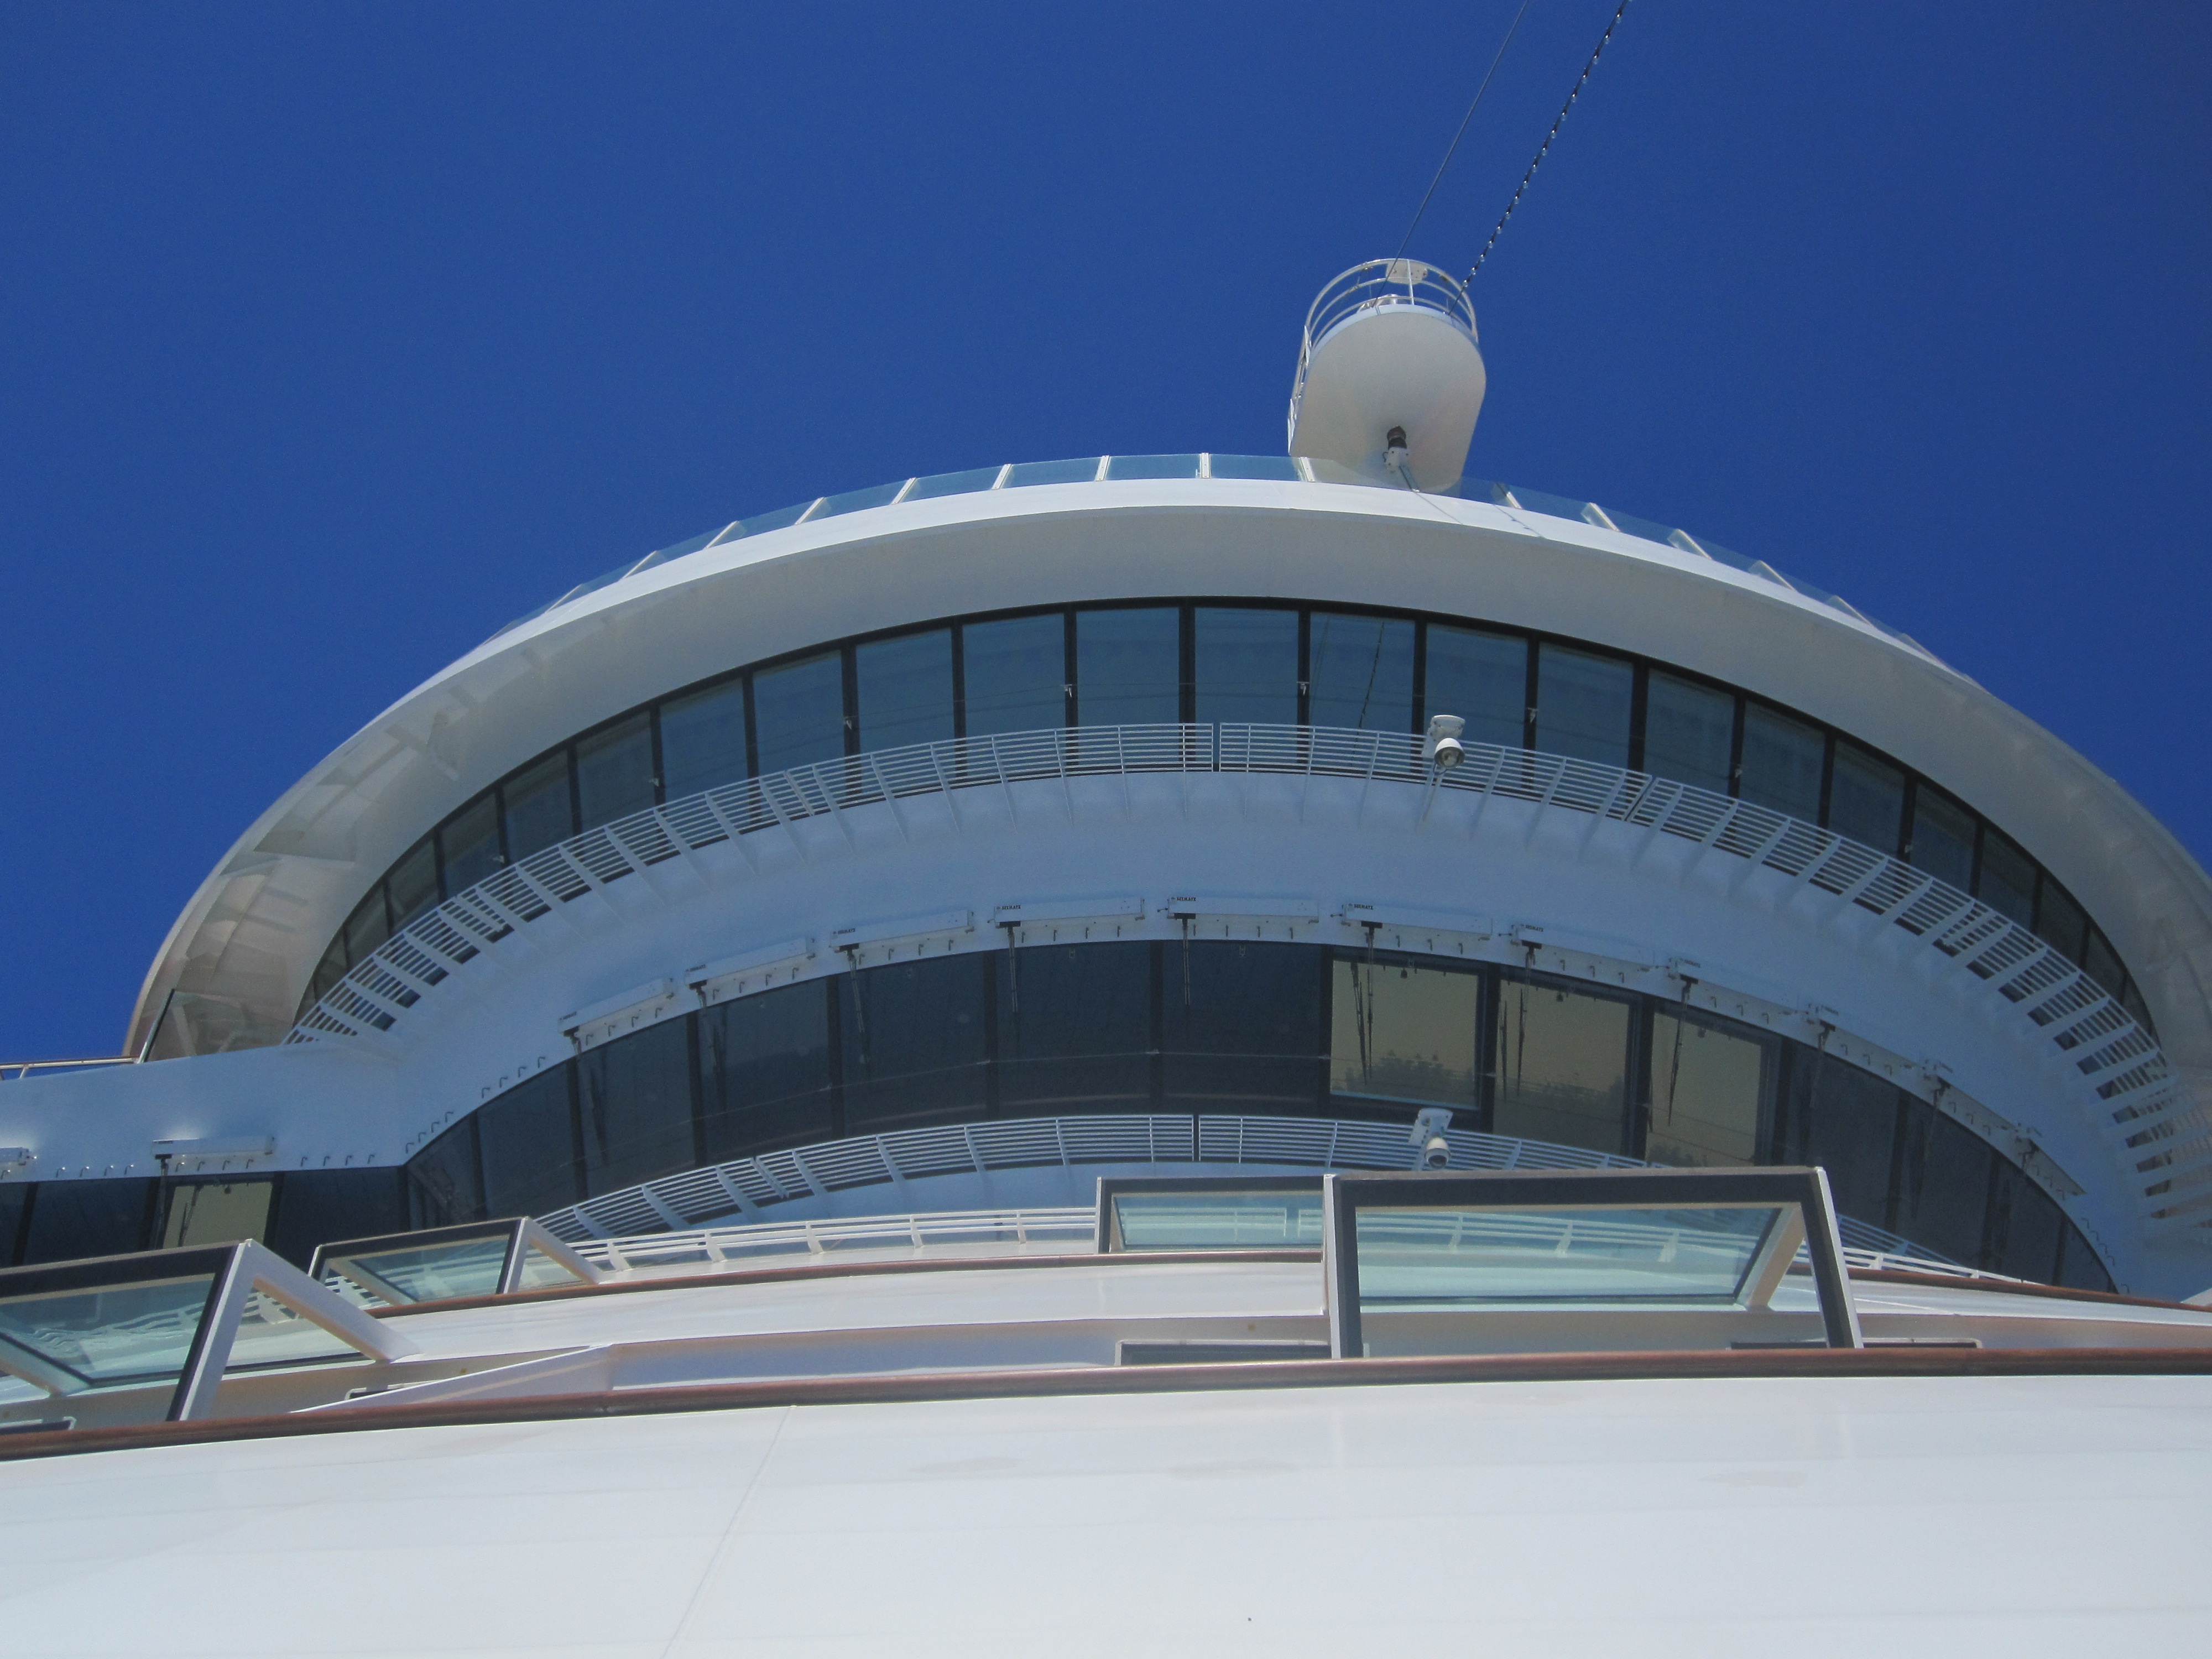
architecture, structure, building, ship, stadium, arena, dome, cruise ship, control tower, aida, sport venue